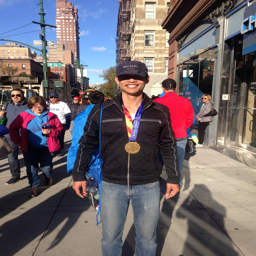
actor is all smiles after finishing event .